Moidart

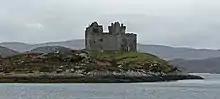
Castle Tioram

Following the 1266 Treaty of Perth, Garmoran became a Scottish crown dependency – the "Lordship of Garmoran" – still ruled by the MacRory, until the sole MacRory heir was Amy of Garmoran. At around this time, Castle Tioram was built, in Loch Moidart, as the principal seat of the Lordship of Garmoran. Most of the remainder of the Kingdom of the Isles had become the "Lordship of the Isles", ruled by the MacDonalds, whose leader, John of Islay, married Amy. After the birth of three sons, he divorced Amy and married the king's niece, in return for a substantial dowry.